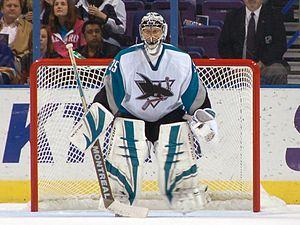
Vesa Toskala est un joueur professionnel finlandais de hockey sur glace qui évoluait au poste de gardien de but.